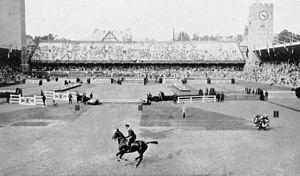
L'équitation est de retour aux Jeux olympiques d'été de 1912 à Stockholm après deux éditions d’absence. Cette présence est le fait de la volonté et des efforts du comte Clarence von Rosen qui tente dès 1906 de réintroduire des disciplines équestres dans les Jeux olympiques. Après de longs échanges avec le comité international olympique, un comité est formé en 1910 afin de préparer en Suède l'organisation des épreuves équestres. À la suite du statut de l'absence de dotations pécuniaires lors de ces Jeux, le comité des sports équestres doit faire face à une importante problématique financière. Les sports équestres sont très coûteux et les transports des équidés nécessitent une subvention pour parvenir à attirer d'autres pays aux Jeux.